The Third Eye (serial)

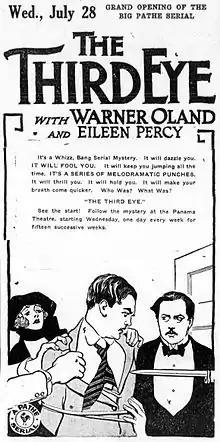
Newspaper advertisement.

The Third Eye is a 1920 American crime mystery drama film serial directed by James W. Horne. The film is considered to be lost.